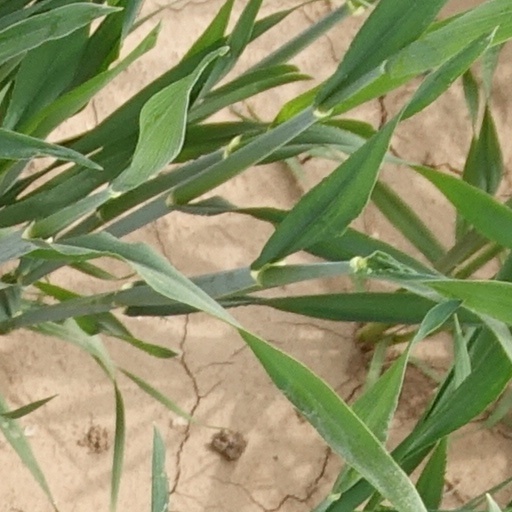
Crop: wheat